Hwang Hyun-soo

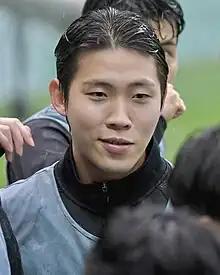
Hwang in 2023

Hwang Hyun-soo (born 22 July 1995) is a South Korean footballer who last played as a defender for FC Seoul.